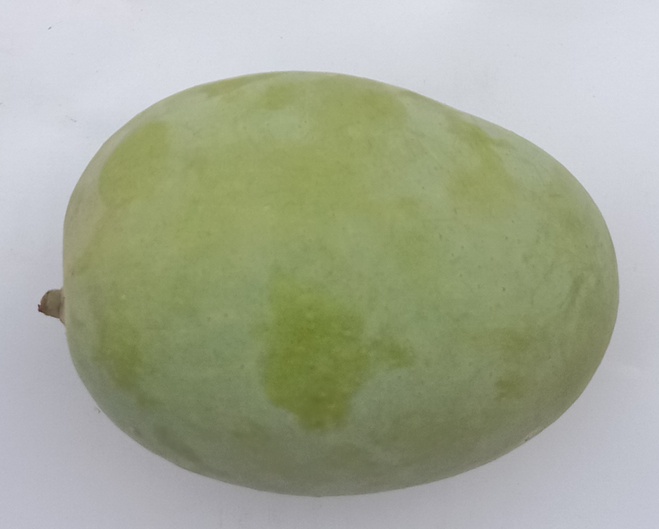
Mango variety: Langra